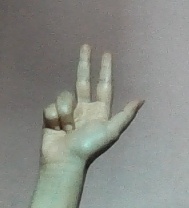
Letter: al